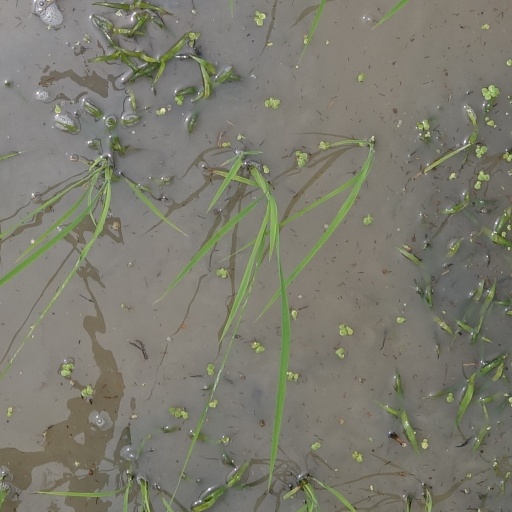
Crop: rice